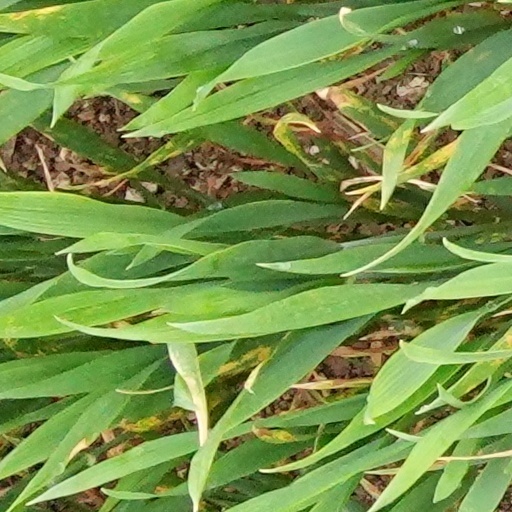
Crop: wheat